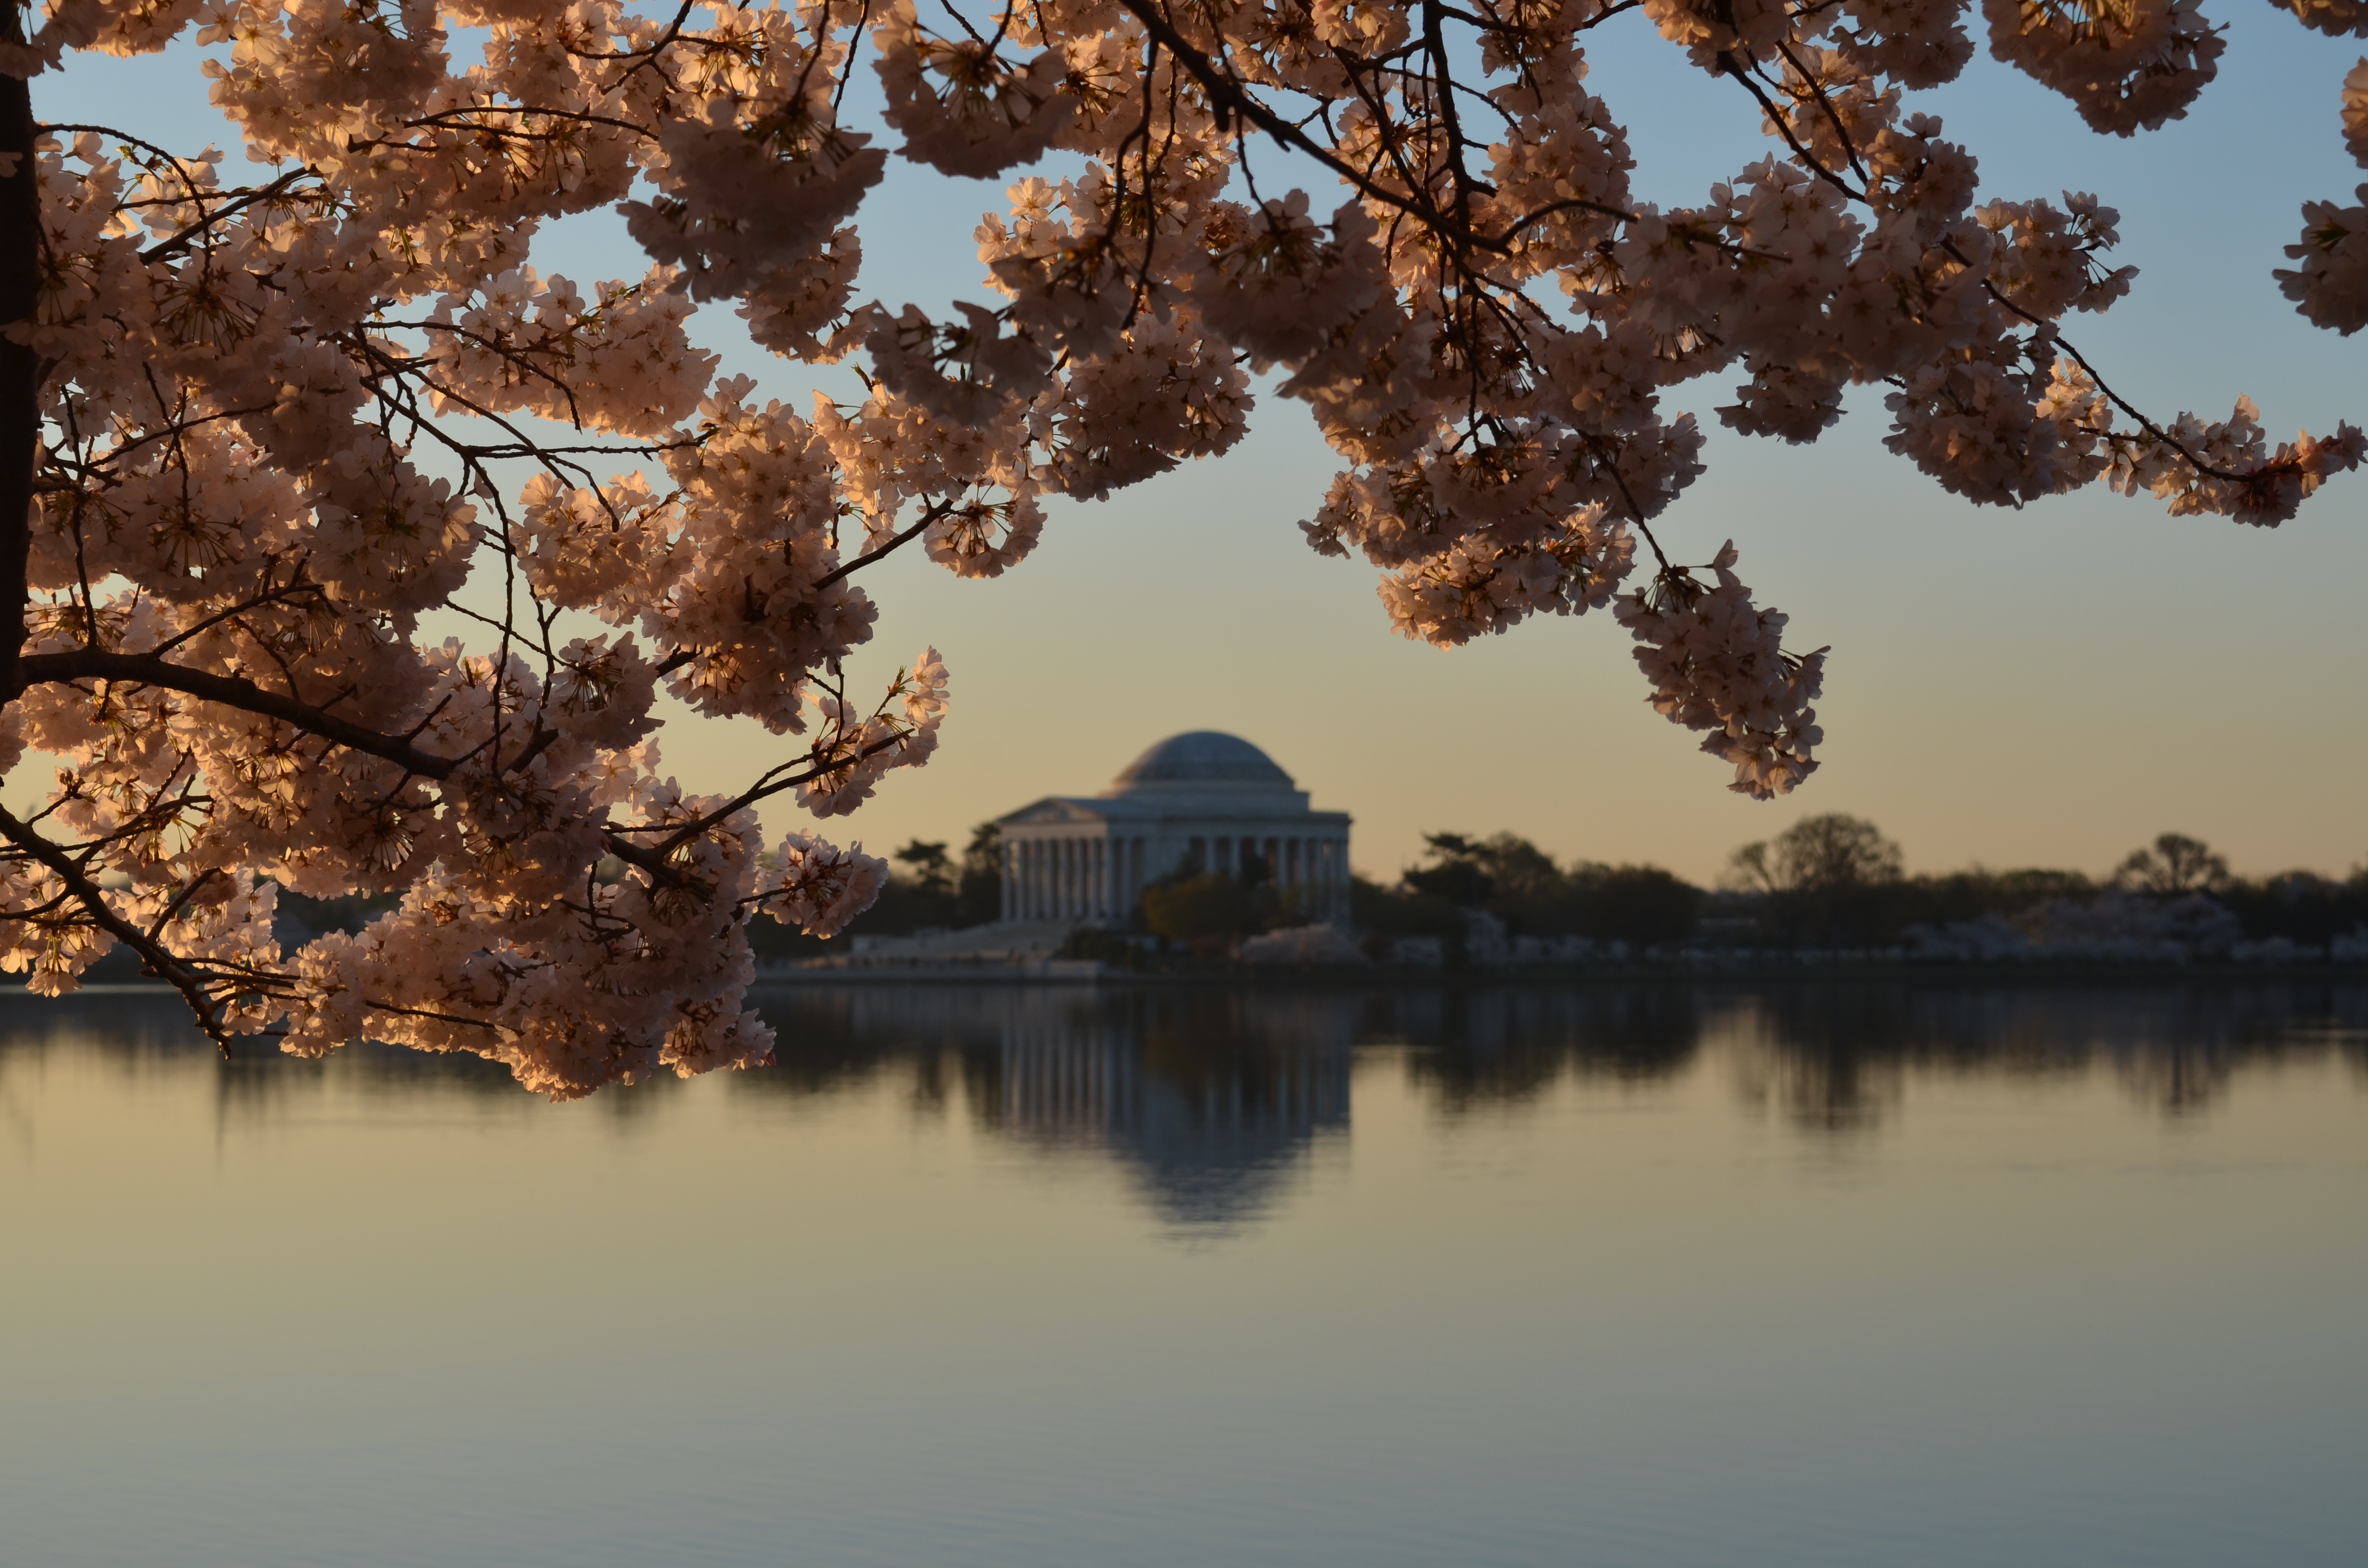
tree, water, nature, branch, blossom, plant, sky, sunset, sunlight, morning, leaf, flower, lake, dawn, river, monument, dusk, evening, reflection, autumn, season, cherry blossom, woody plant